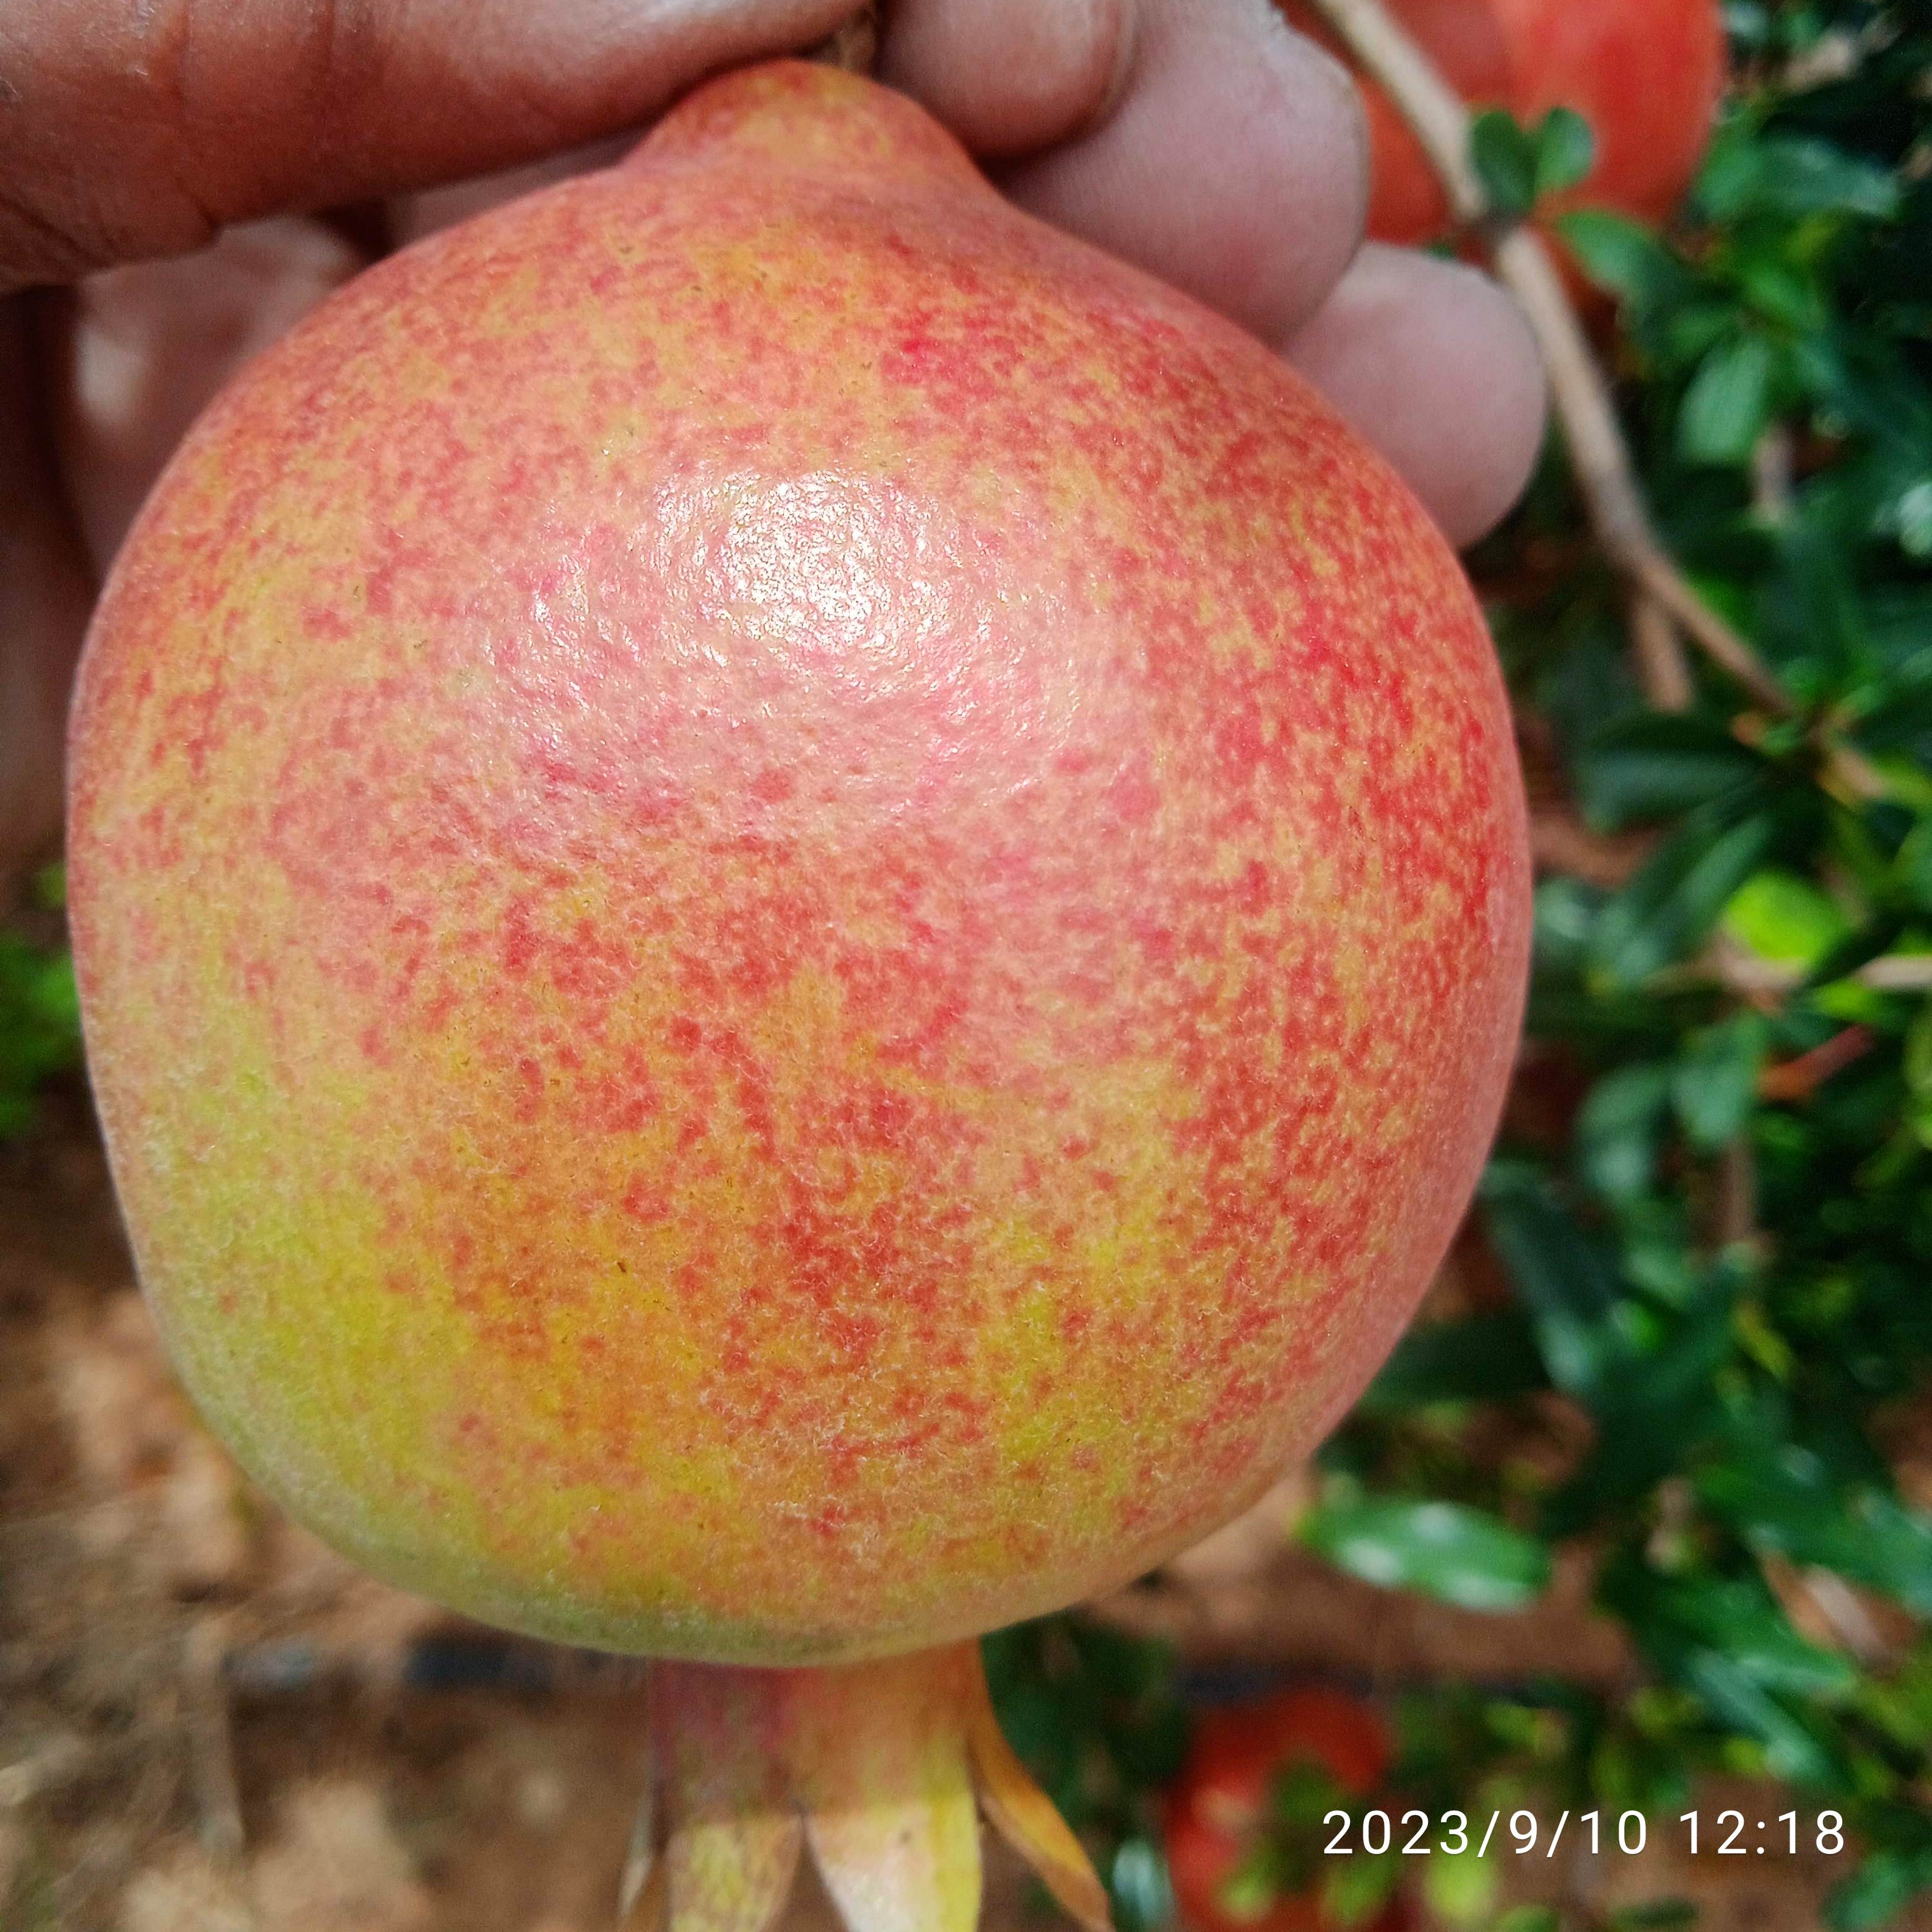
Label: Healthy